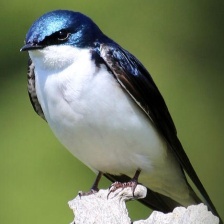
Species: TREE SWALLOW
Scientific name: TACHYCINETA BICOLOR